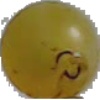
Label: white_grape